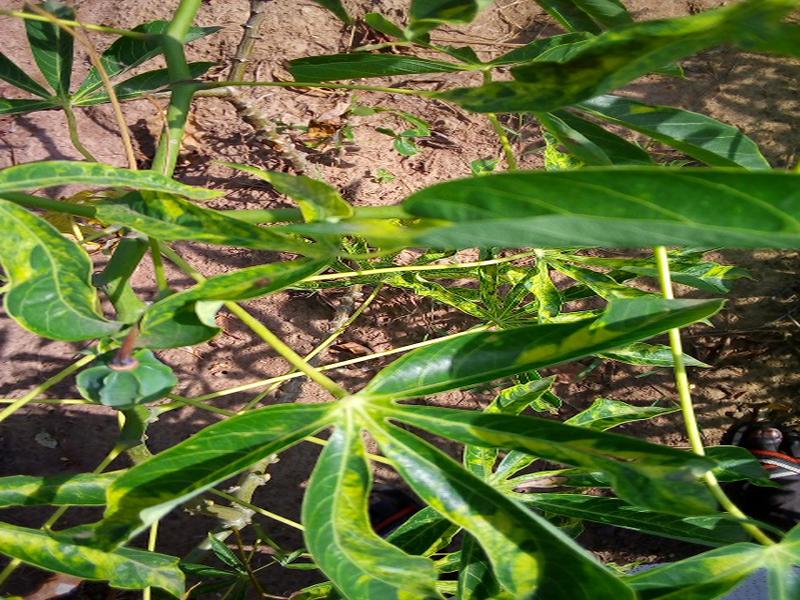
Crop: cassava
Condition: mosaic_disease